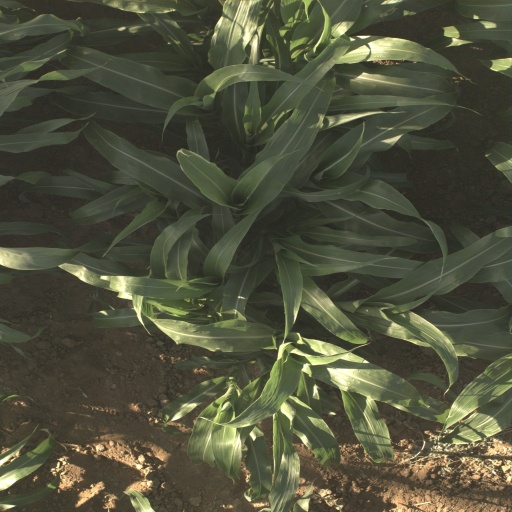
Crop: sorghum